Annika Sörenstam

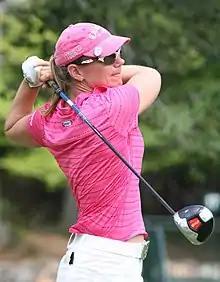
Sörenstam at the 2008 LPGA Championship

Annika Charlotta Sörenstam (born 9 October 1970) is a Swedish professional golfer regarded as one of the best female golfers in history. Before stepping away from competitive golf at the end of the 2008 season, she had won 96 international professional tournaments, making her the female golfer with the most wins to her name. She has won 72 official LPGA tournaments including ten majors and 24 other tournaments internationally.